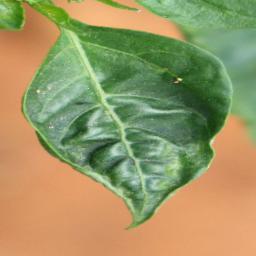
Label: mites_and_trips